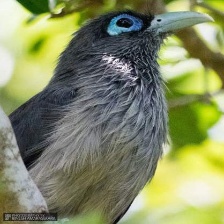
Species: BLUE MALKOHA
Scientific name: CEUTHMOCHARES AEREUS